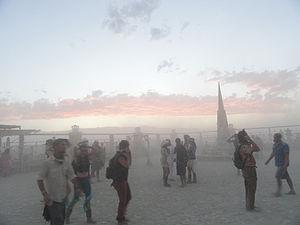
Burning Man est une grande rencontre, qui se tient chaque année dans le désert de Black Rock au Nevada pendant neuf jours. Elle a lieu la dernière semaine d'août, le premier lundi de septembre étant férié aux États-Unis. Souvent considéré comme étant un festival, son organisation et sa communauté insistent sur le fait que Burning Man n'est pas un festival, mais plutôt le rassemblement d'une communauté, dans une ville temporaire, ou encore un mouvement culturel global, basé sur dix principes.